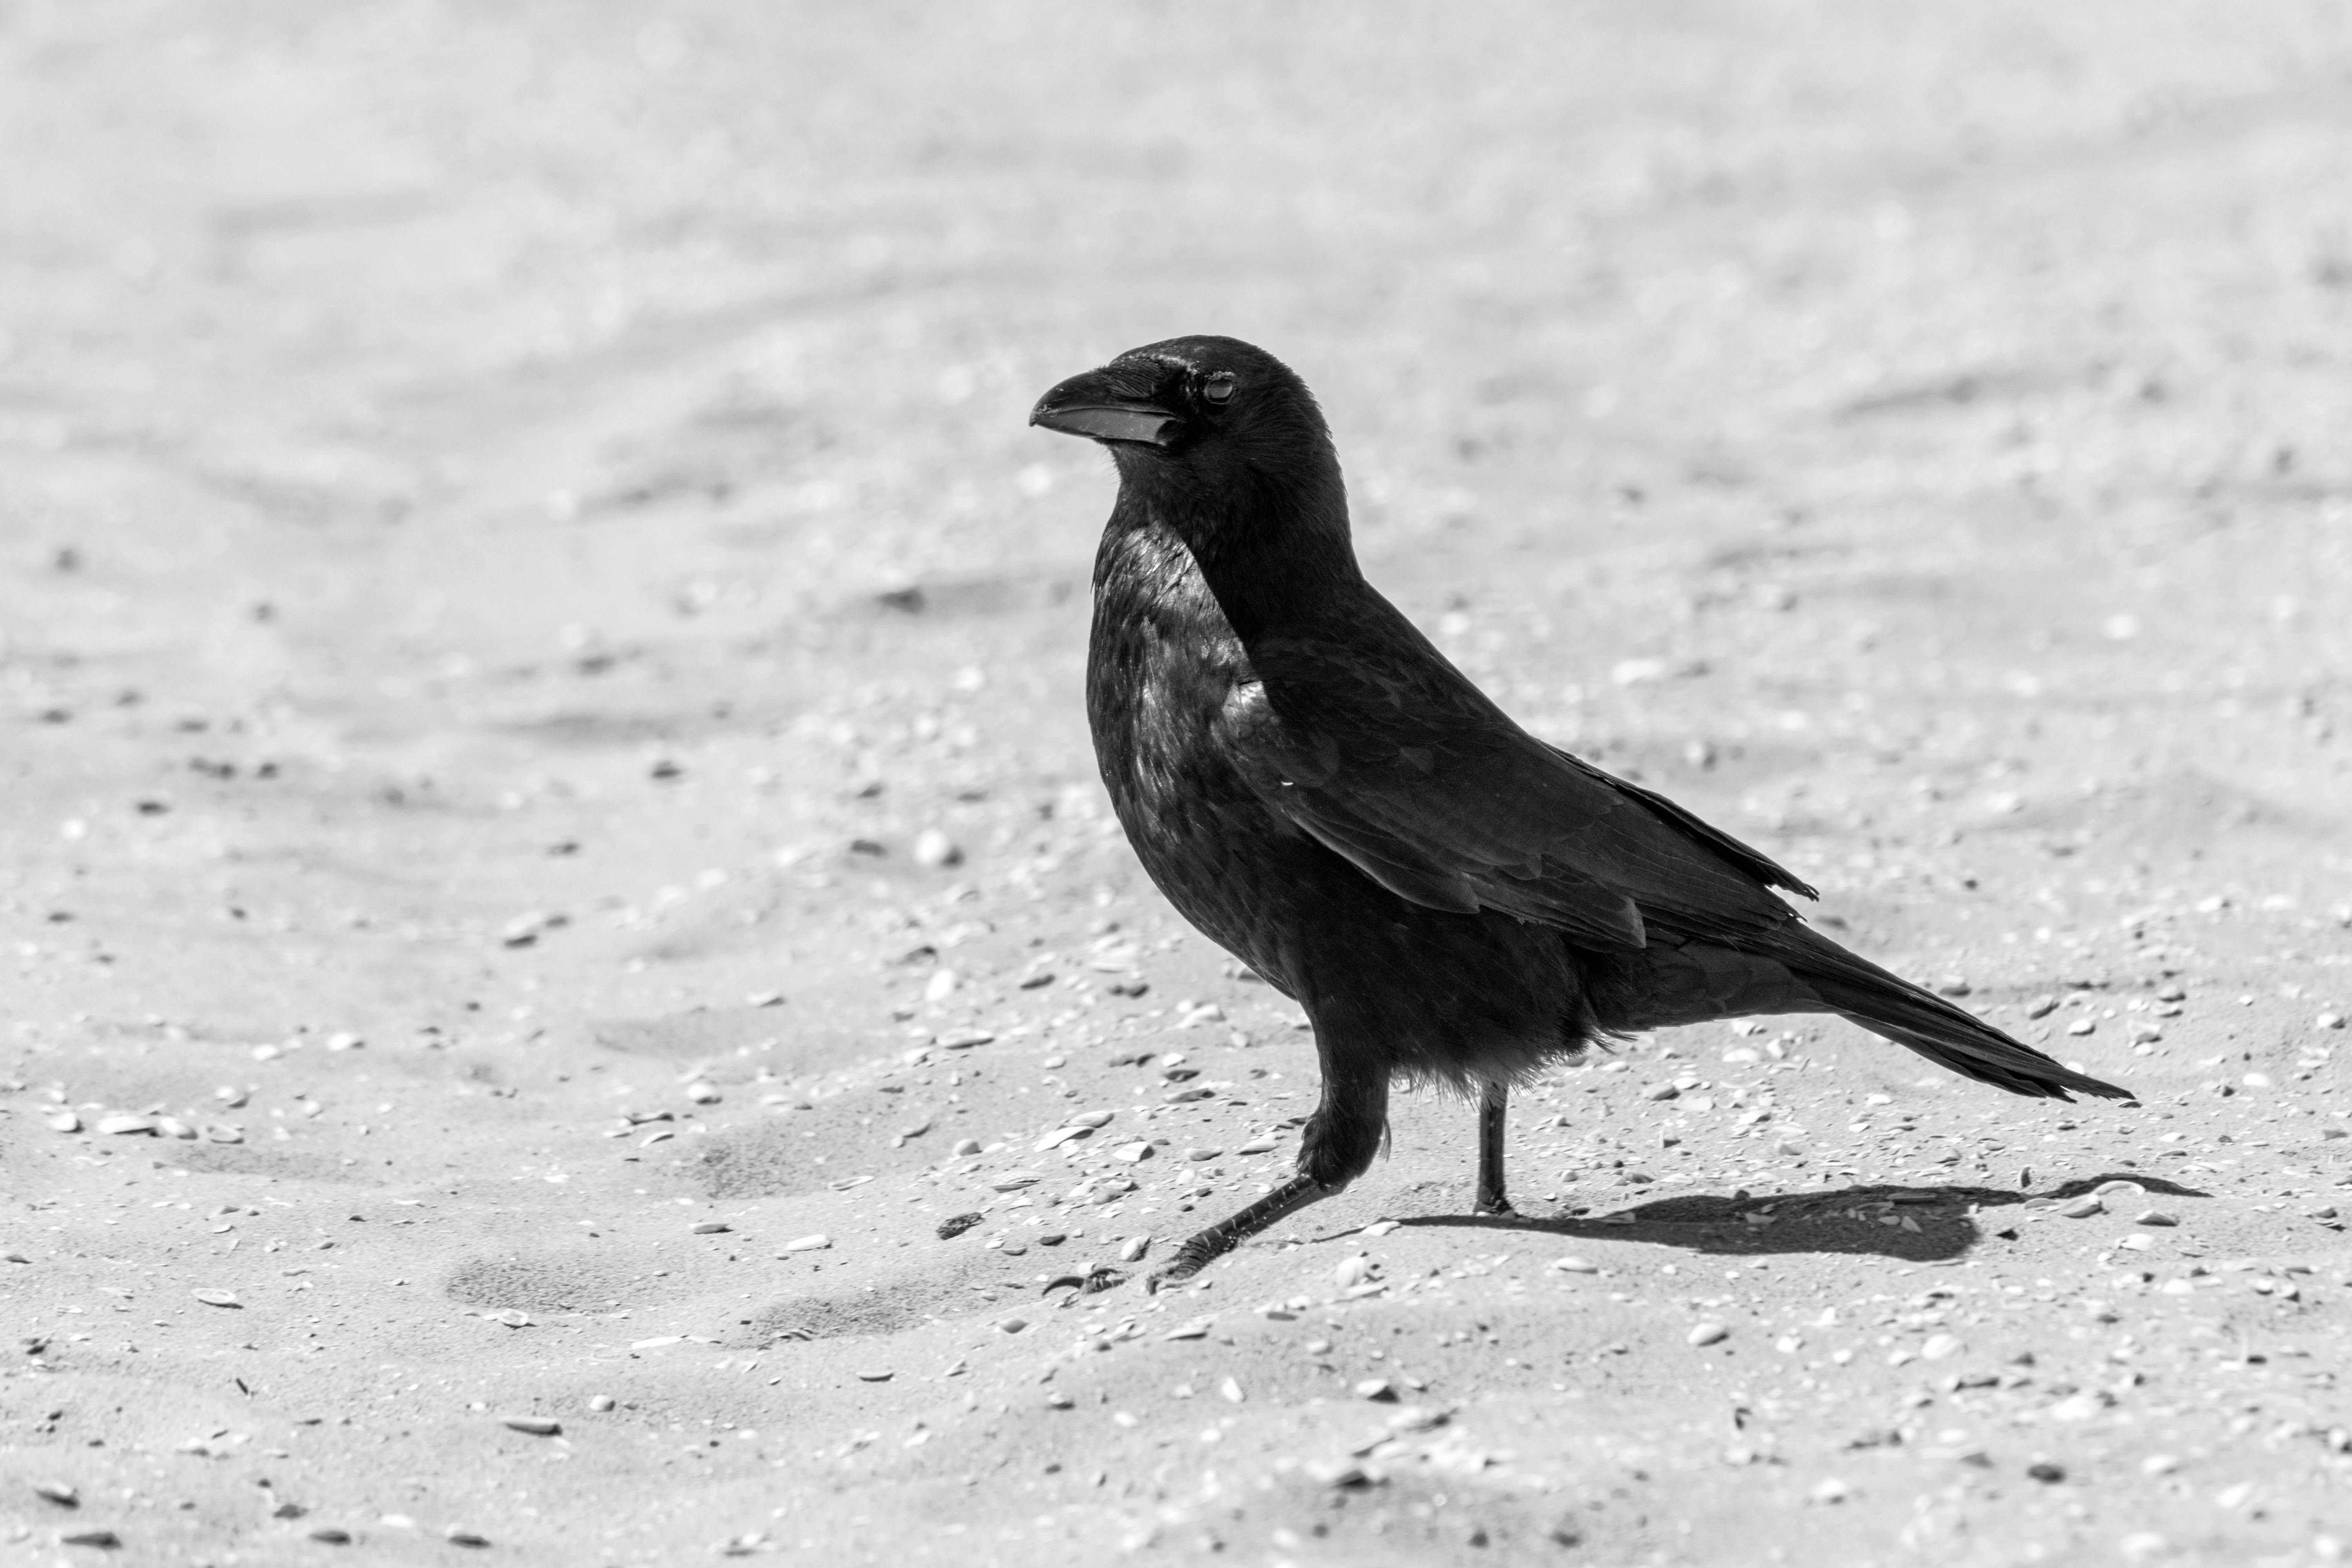
sand, bird, wing, black and white, animal, wildlife, beak, nikon, black, monochrome, fauna, crow, blackandwhite, nederland, netherlands, rook, vertebrate, raven, vogel, blackbird, paulvandevelde, pdvandevelde, padagudaloma, nederlandinfotos, dier, zand, kraai, craw, american crow, monochrome photography, perching bird, emberizidae, cinclidae, crow like bird